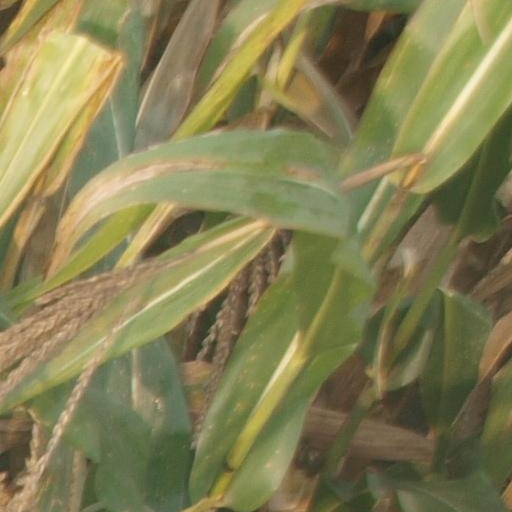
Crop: maize; corn